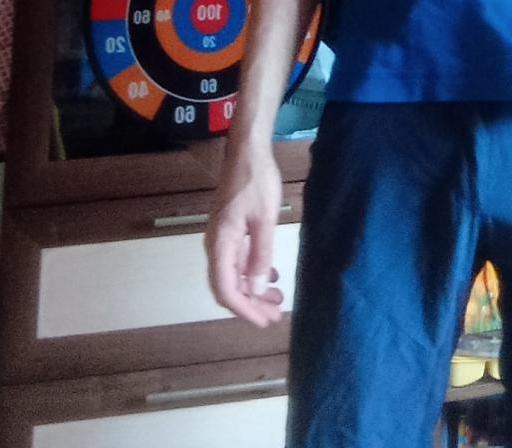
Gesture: no_gesture